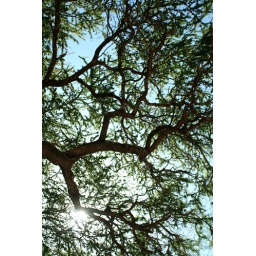
this is the tree i've been sitting under on the beach the last two days. life is rough...